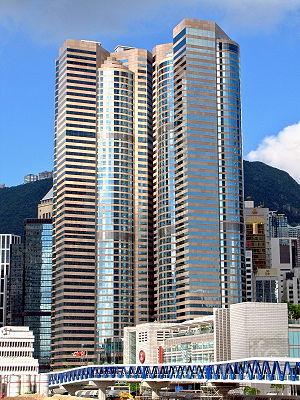
Exchange Square est un ensemble de tour jumelle constitué de deux tours de 188 mètres de hauteur situé à Hong Kong en Chine. À leur construction en 1985 elles comptaient parmi les plus hautes tours de Hong Kong.